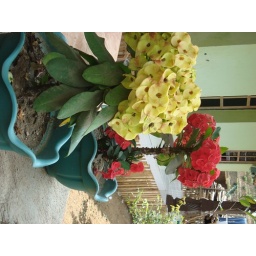
my flower in front the house